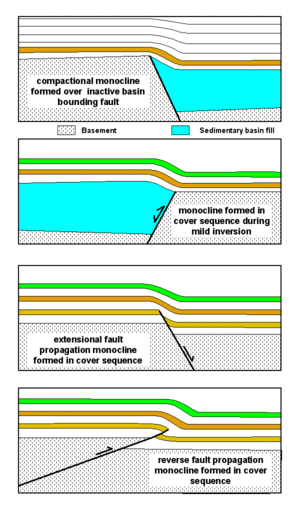
4 possibilités de formation d'un monoclinal par le jeu de failles
Un monoclinal ou une structure géologique monoclinale ou un relief monoclinal désignent dans le domaine de la géologie et de la géomorphologie des reliefs « structuraux » caractérisés par des couches géologiques parallèles et régulièrement inclinées dans le même sens, avec un pendage modéré, sur de vastes étendues et non-affectées par un pli.